Money Heist

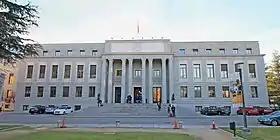
The Spanish National Research Council headquarters, the principal filming location of part 1 and 2 of "Money Heist"

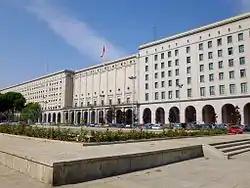
The Nuevos Ministerios, the principal filming location of part 3 to 5 of "Money Heist"

Parts 1 and 2 were filmed back-to-back in the greater Madrid region from January until August 2017. The pilot episode was recorded in 26 days, while all other episodes had around 14 filming days. Production was split into two units to save time, with one unit shooting scenes involving the Professor and the police, and the other filming scenes with the robbers. The main storyline is set in the Royal Mint of Spain in Madrid, but the exterior scenes were filmed at the Spanish National Research Council (CSIC) headquarters for its passing resemblance to the Mint, and on the roof of the Higher Technical School of Aeronautical Engineers, part of the Technical University of Madrid. The hunting estate where the robbers plan their coup was filmed at the Finca El Gasco farm estate in Torrelodones. Interior filming took place at the former "Locked Up" sets in Colmenar Viejo and at the Spanish national daily newspaper "ABC" in Torrejón de Ardoz for printing press scenes. As the show was designed as a limited series, all sets were destroyed once production of part 2 had finished.